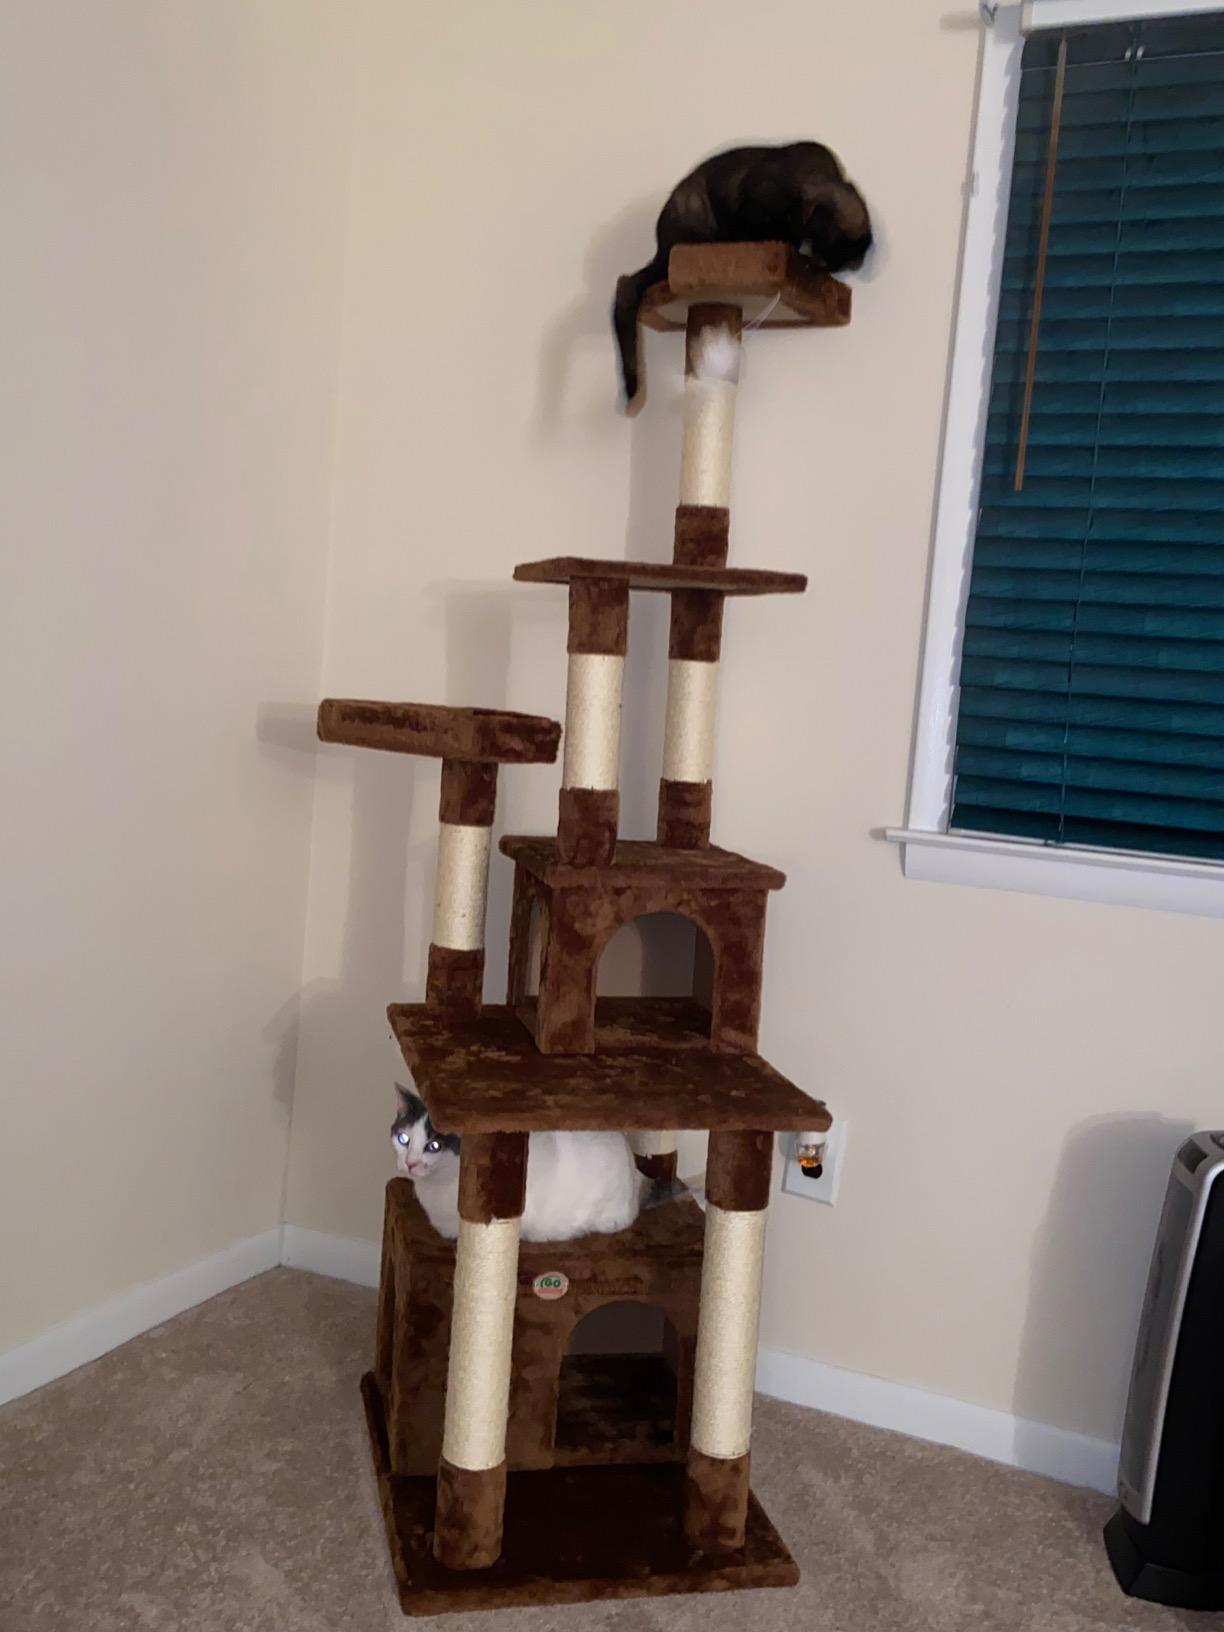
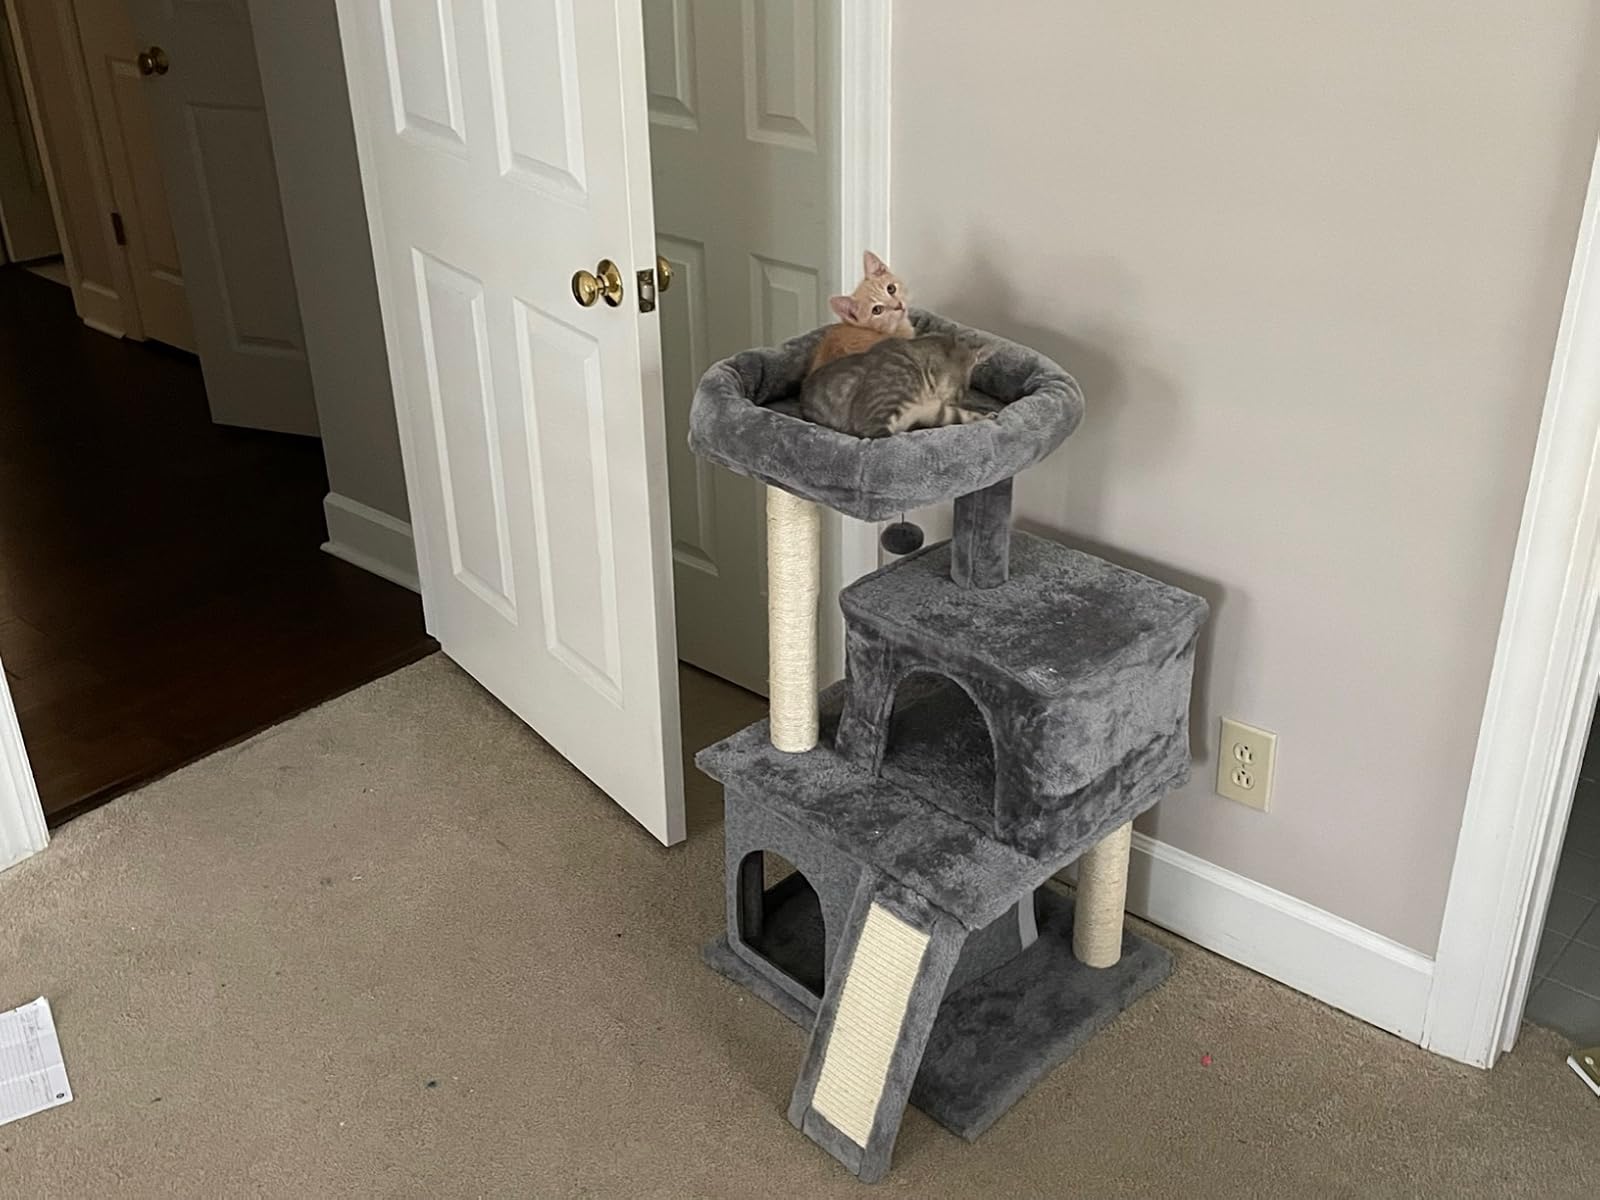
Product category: items_cat tree
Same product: no